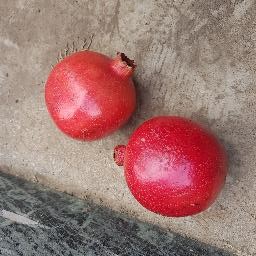
Fruit: Pomegranate
Quality: Good